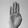
ASL letter: B